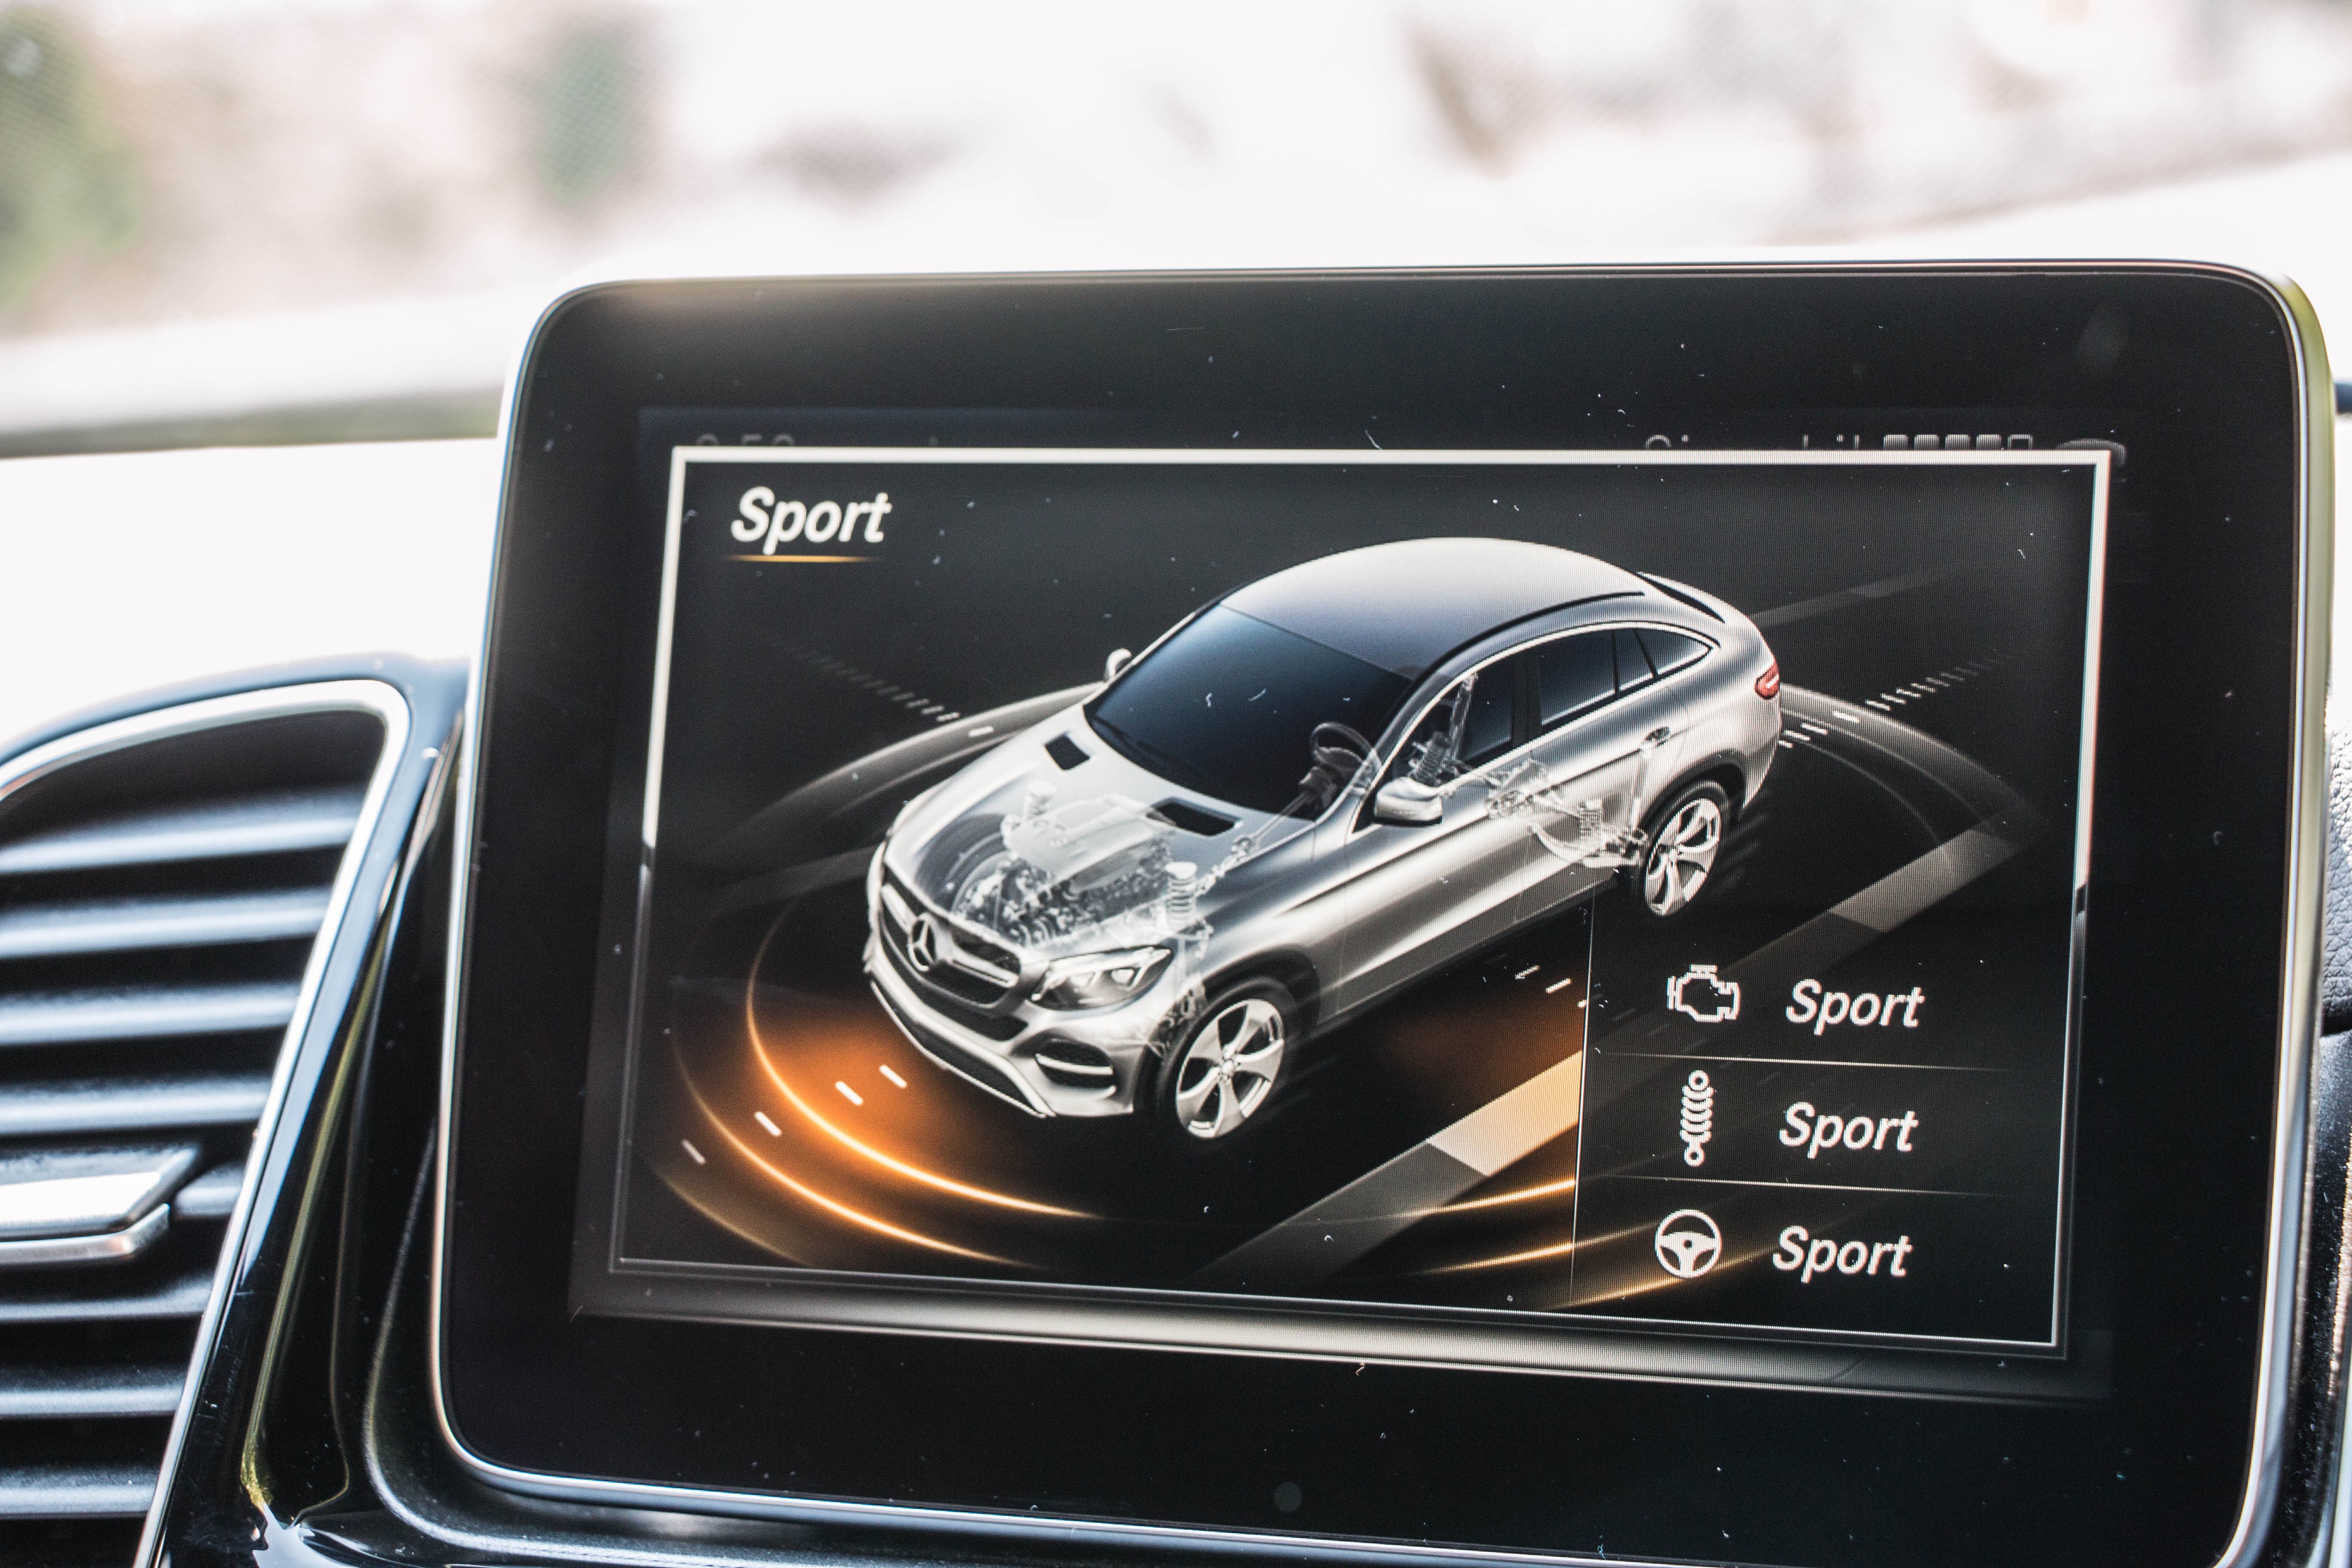
car, automobile, interior, driving, vehicle, automotive, supercar, sedan, navigation, mercedes benz, sport utility vehicle, land vehicle, gle coupe, automobile make, automotive design, luxury vehicle, performance car